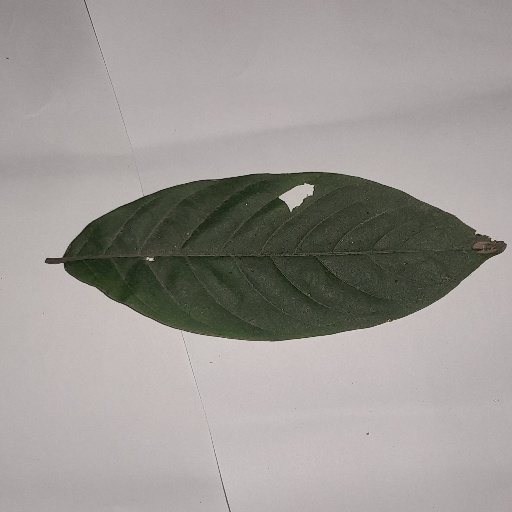
Species: HariTaki
Leaf condition: Shot Hole